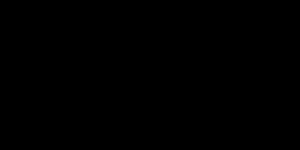
En théorie de la musique occidentale, une gamme naturelle est une gamme, ou un système d'accord, obtenue par des combinaisons d'intervalles purs : octave, quinte et tierce majeure pures. Plusieurs procédés ont été proposés, notamment par Gioseffo Zarlino, Joseph Sauveur, Hermann von Helmholtz, etc.